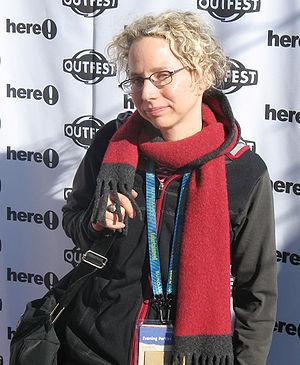
Jennie Livingston, née le 24 février 1962 à Dallas au Texas, est une réalisatrice, productrice, scénariste et monteuse américaine.